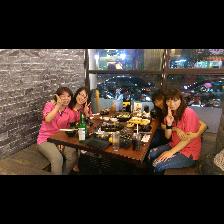
Label: Human